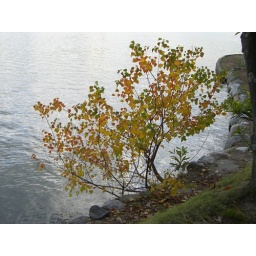
Orange, yellow and green leaves on a small tree in Ohori Park, Fukuoka.